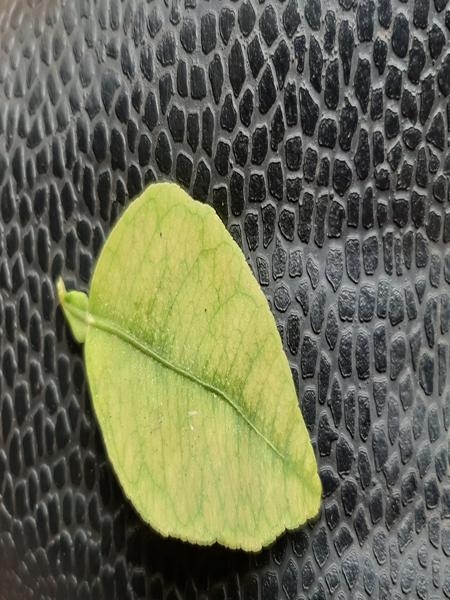
Plant: Lemon